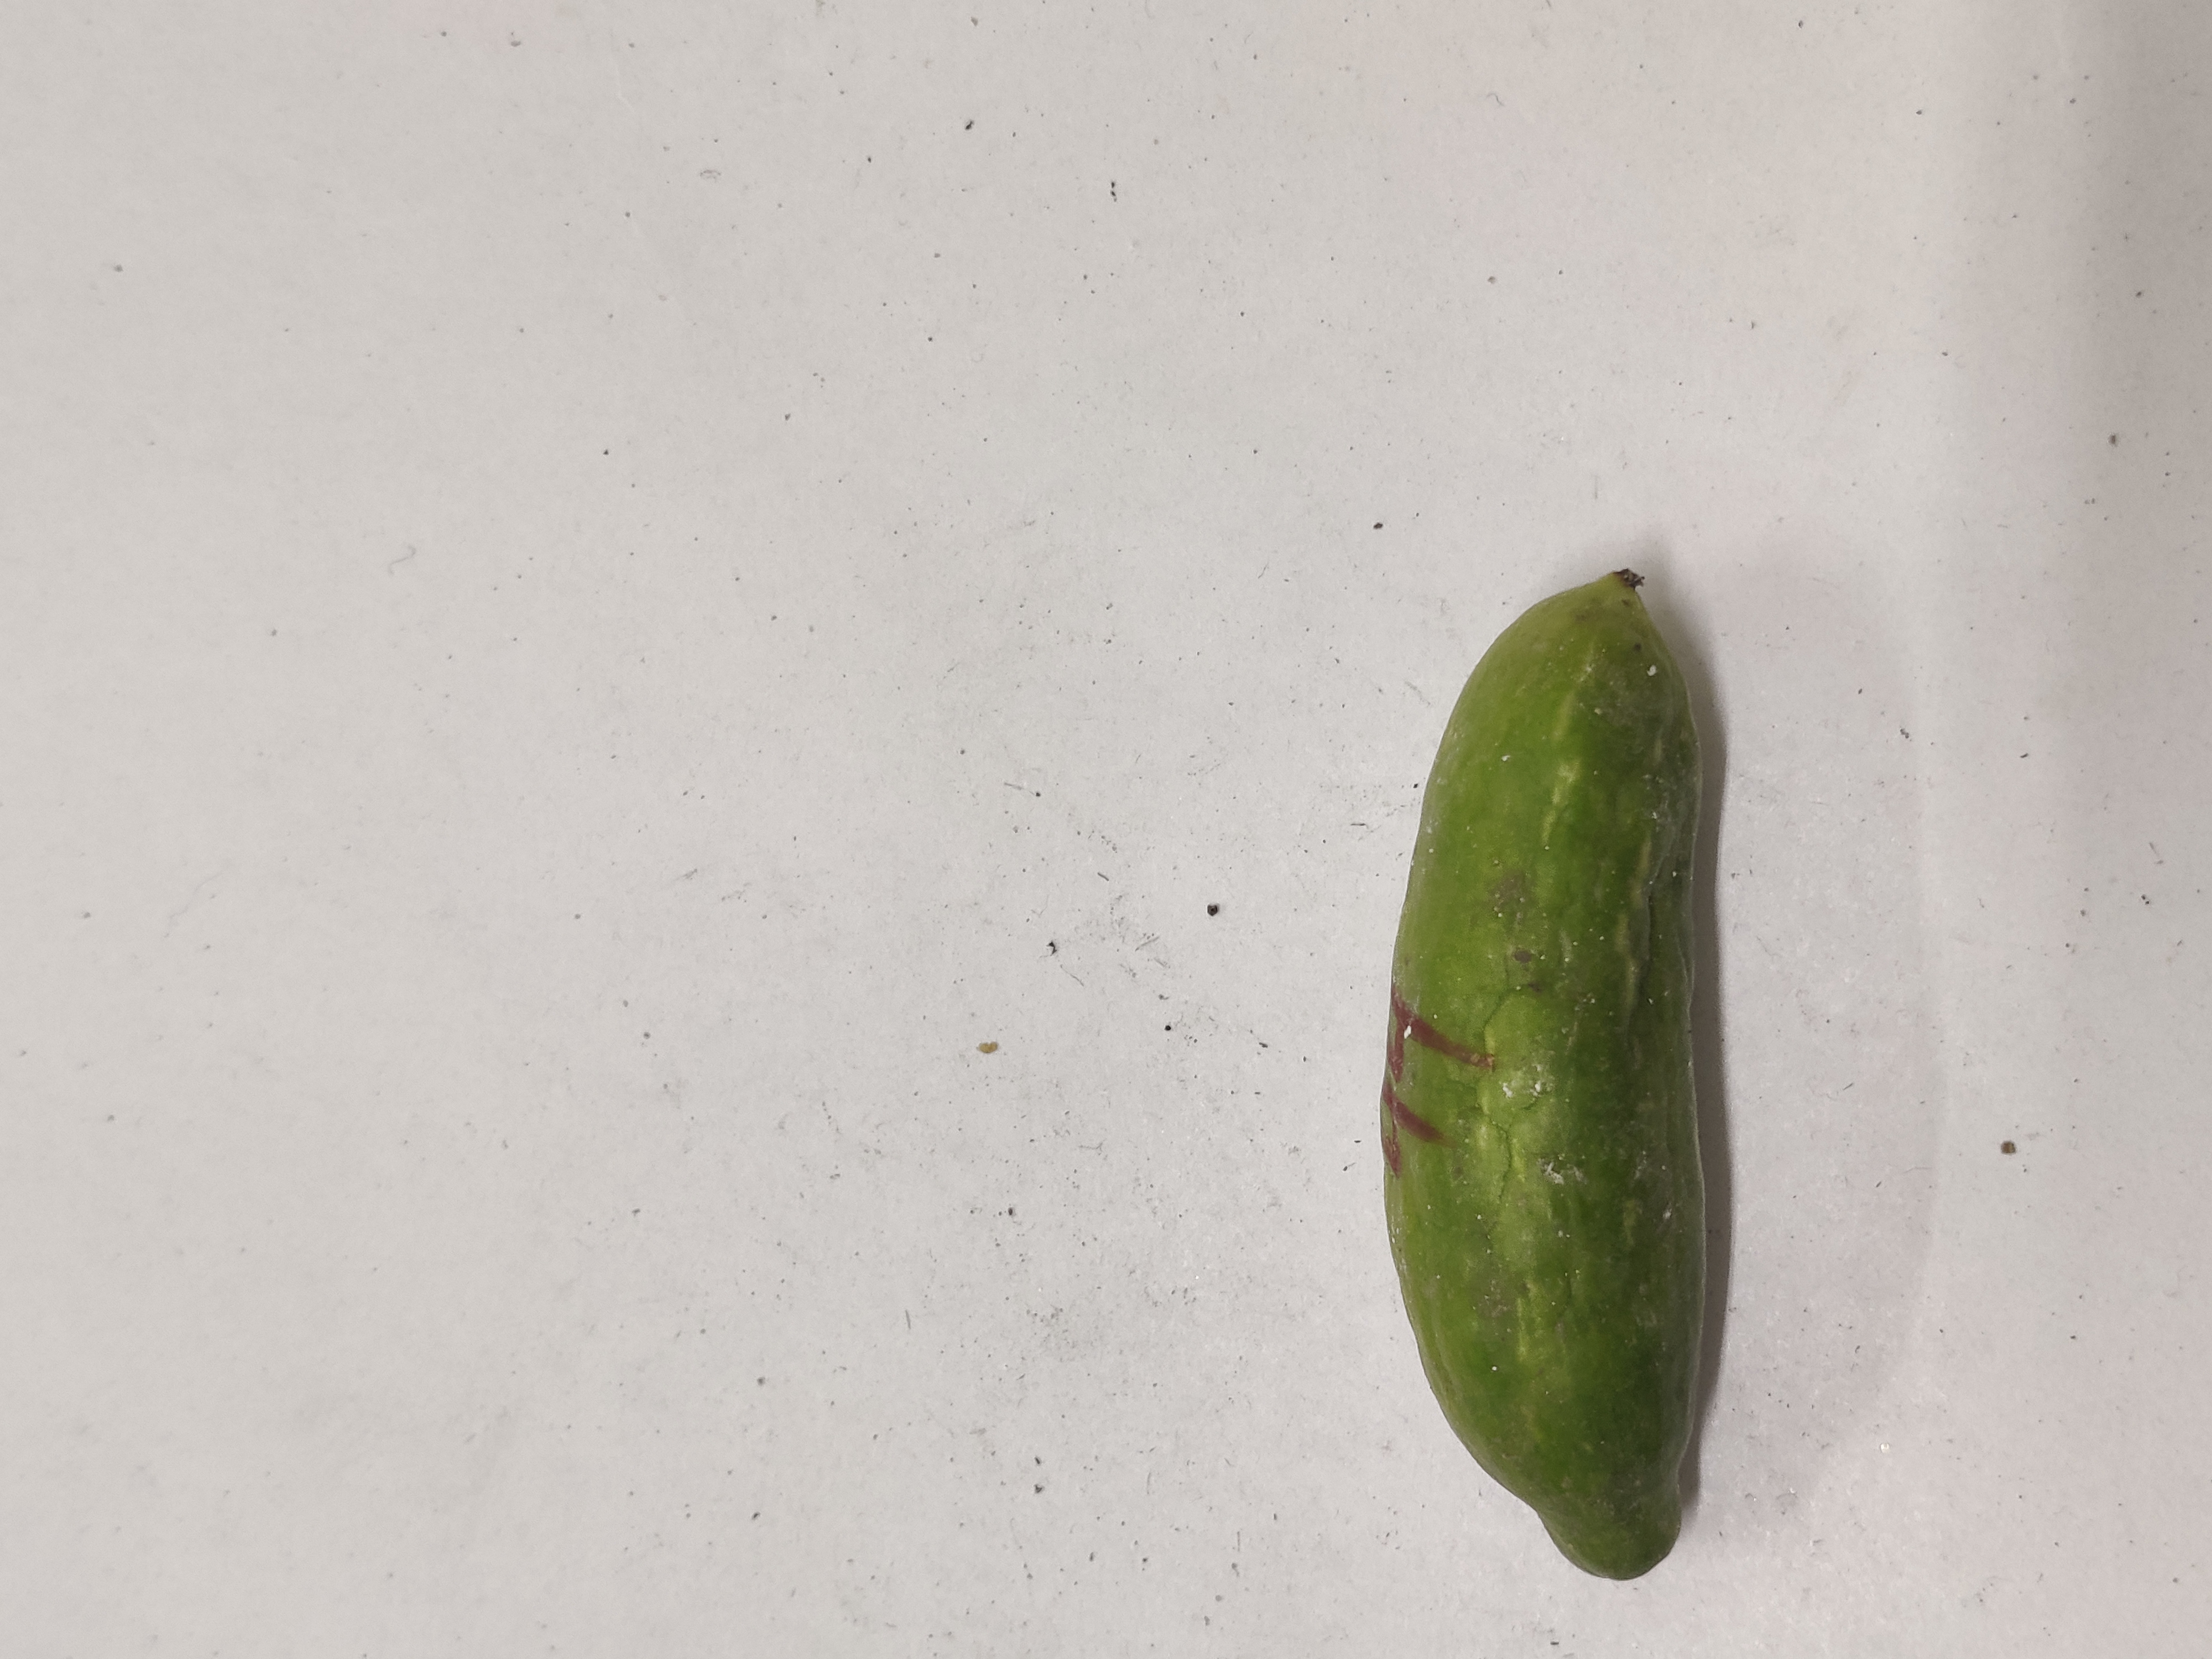
Crop: Ivy Gourd
Condition: Severely Damaged